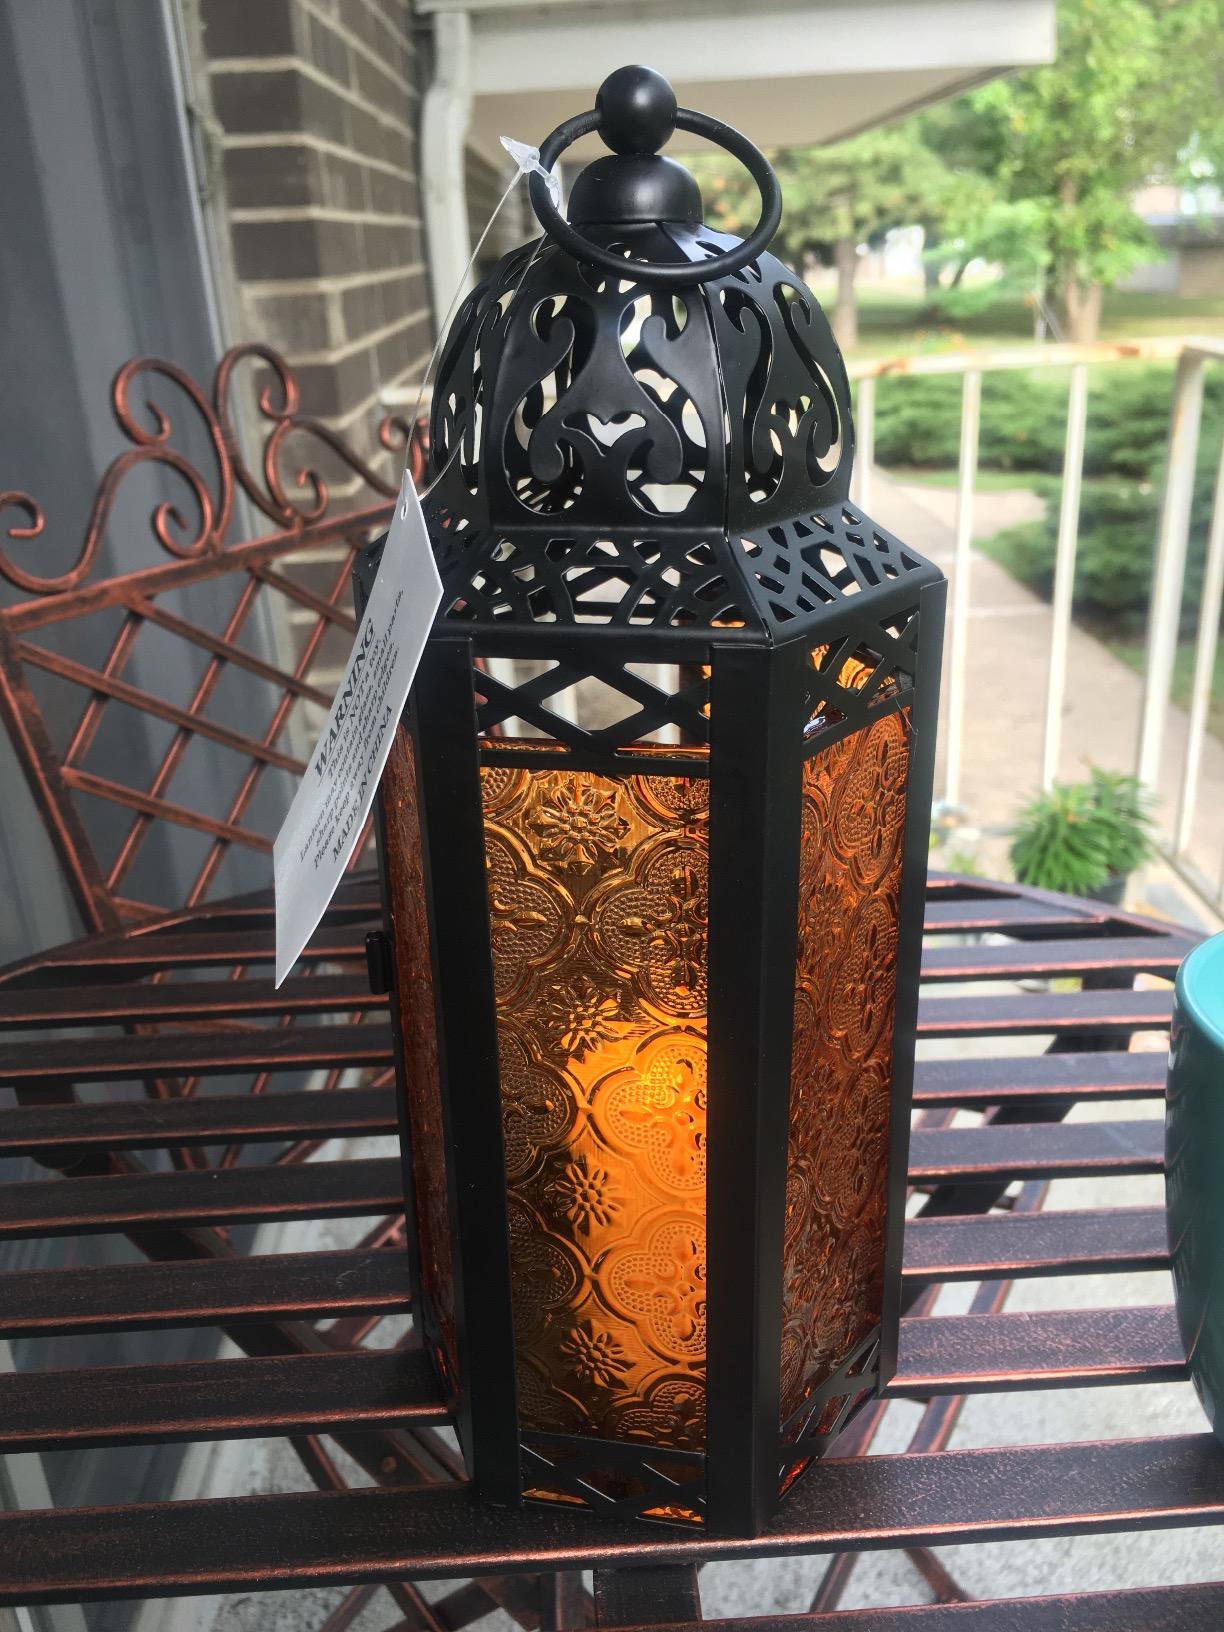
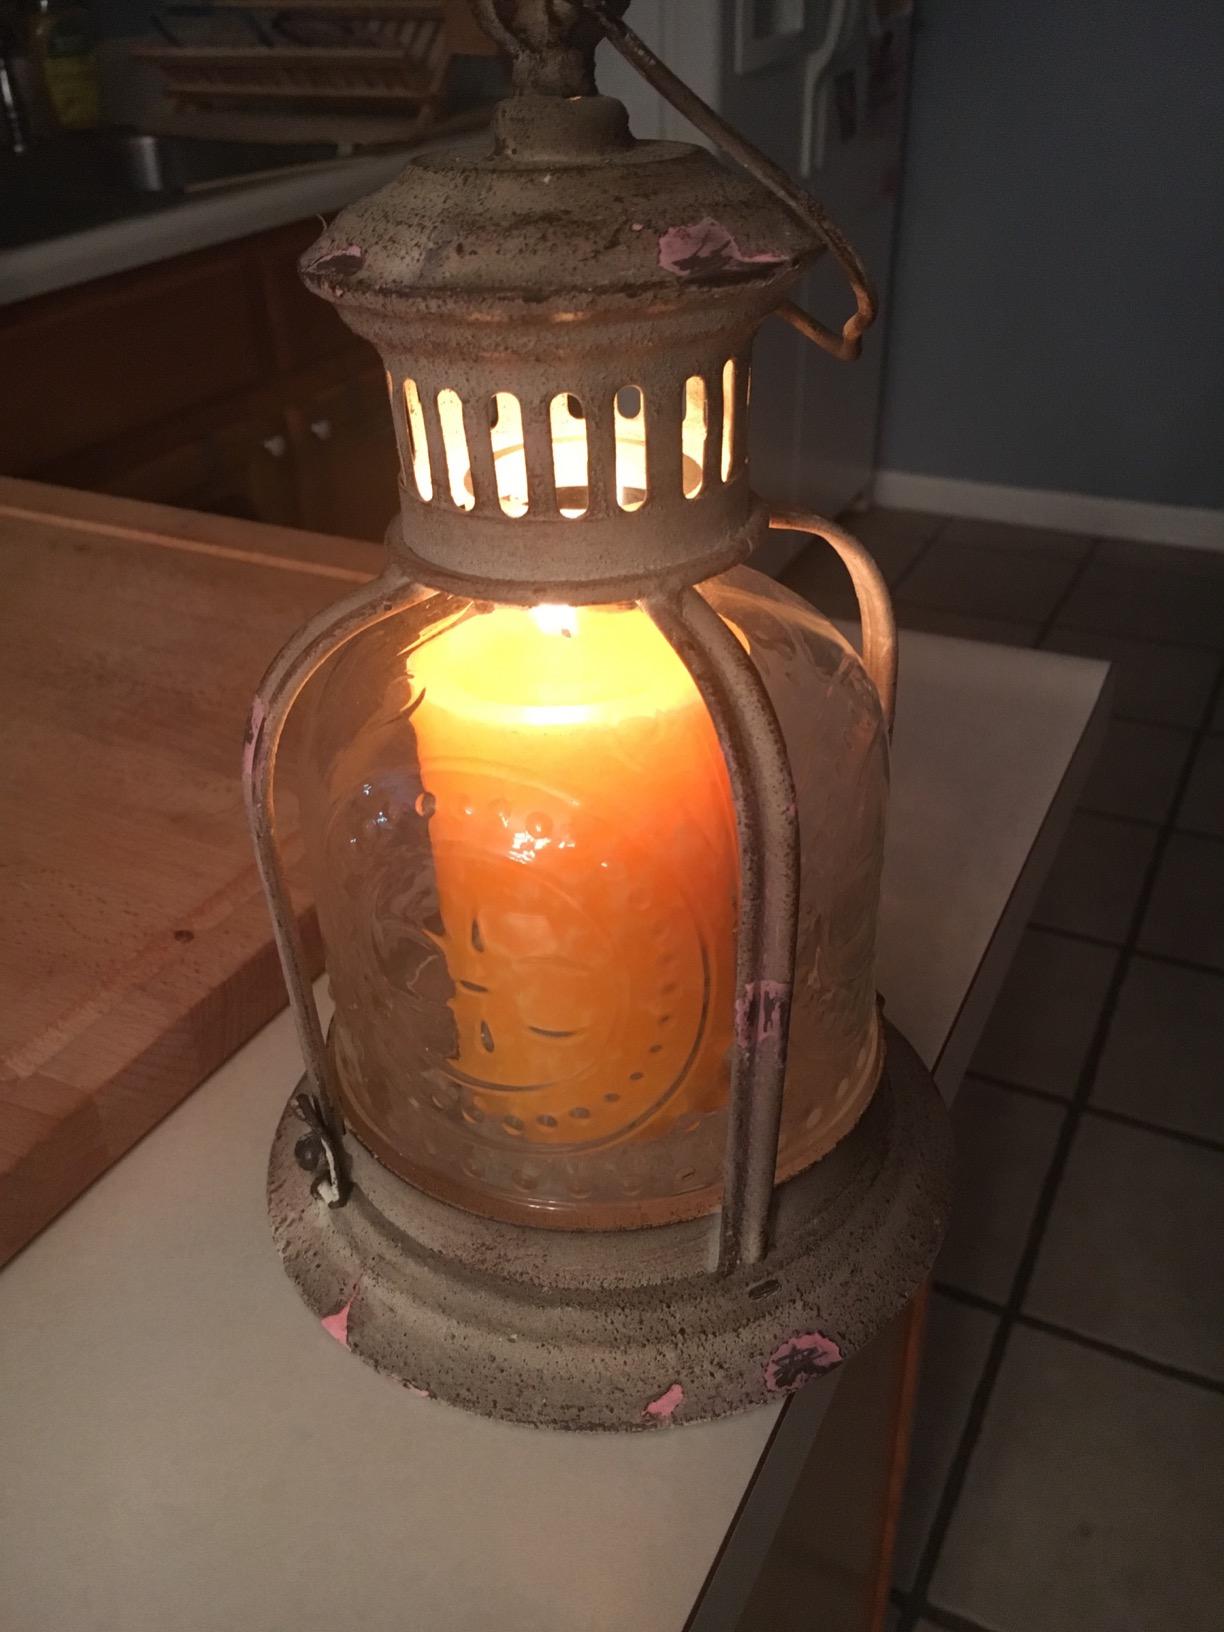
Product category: lantern
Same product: no